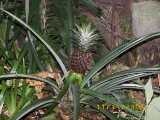
Label: Pineapple